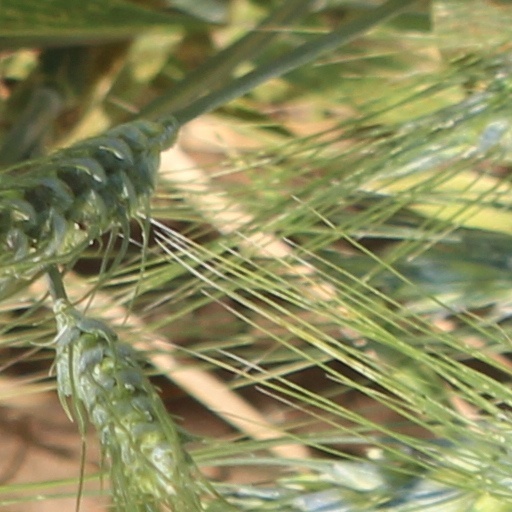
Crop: wheat